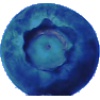
Label: Huckleberry 1